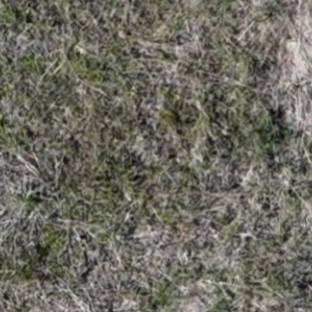
Month: may